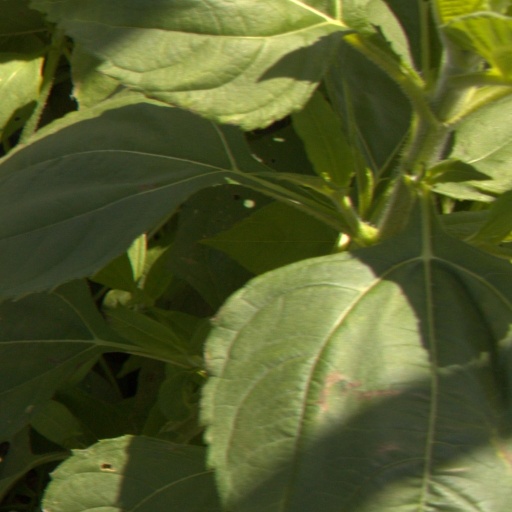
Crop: Jerusalem artichoke